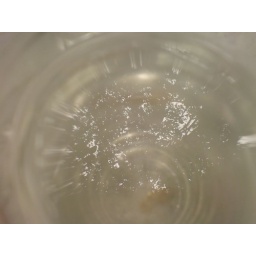
the tree canopy spiralling in the breakfast water glass